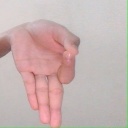
अक्षर: ज्ञ